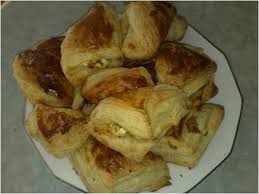
Yemek: borek